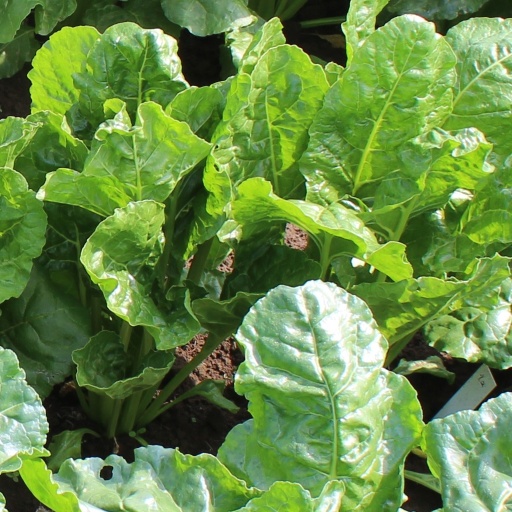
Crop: sugar beet